The Green Elephant

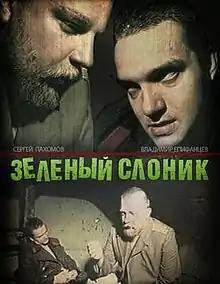
Russian release poster

The Green Elephant (also known as Green Elephant Calf) is a 1999 Russian exploitation arthouse horror film directed by Svetlana Baskova. The movie received a limited theatrical release in Russia, as the film's violent imagery and graphic language made it unfit for being distributed through the mainstream film circuit. The film was shown at the 2005 International Film Festival Rotterdam, and the program commented that the movie was "even more urgent because of the escalation of the war in Chechnya and growing criminality in the Russian army".